Otto le Roi

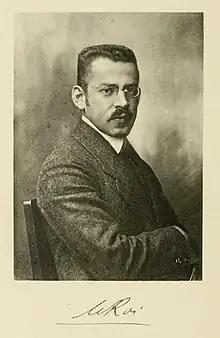

Otto le Roi (28 November 1878 – 11 October 1916) was a German naturalist of French ancestry. He worked at the Koenig Museum specializing mainly on birds but also took an interest in the Odonata, amphibia, and molluscs. He was killed on the Carpathian Front.